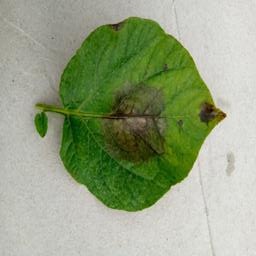
Etiqueta: Late Blight